International Balloon Festival of Saint-Jean-sur-Richelieu

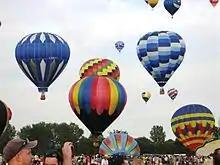
The 2011 International Balloon Festival of Saint-Jean-sur-Richelieu.

The International Balloon Festival of Saint-Jean-sur-Richelieu is the largest hot air balloon festival in Canada. It is held each August in Saint-Jean-sur-Richelieu, Quebec, about 40 minutes southeast of Montreal and about halfway between Montreal and Vermont.